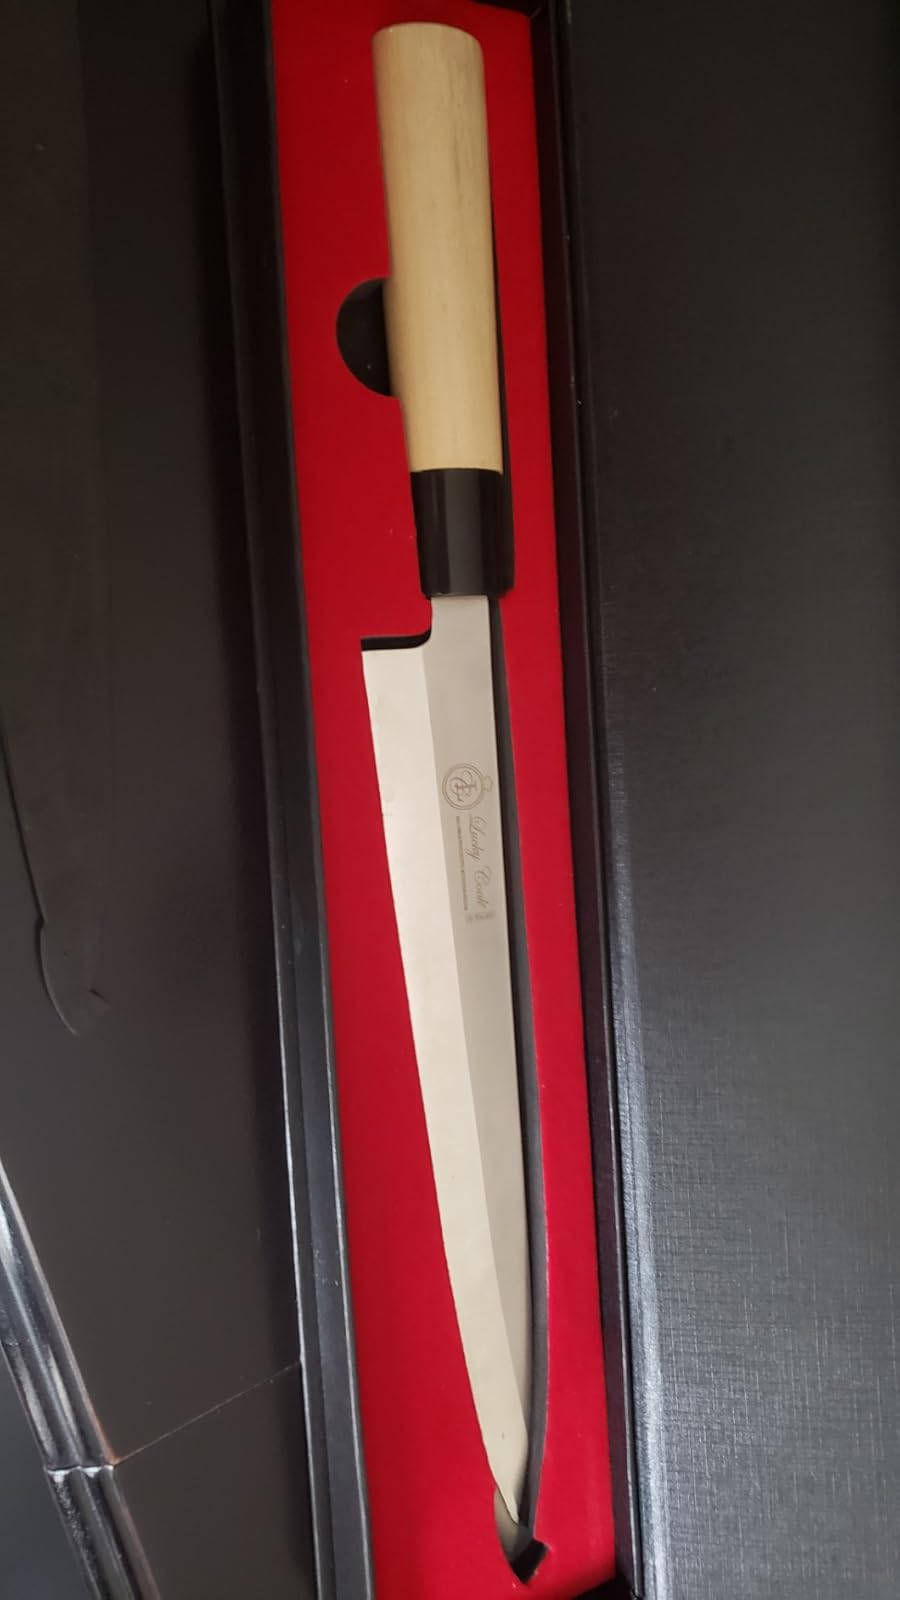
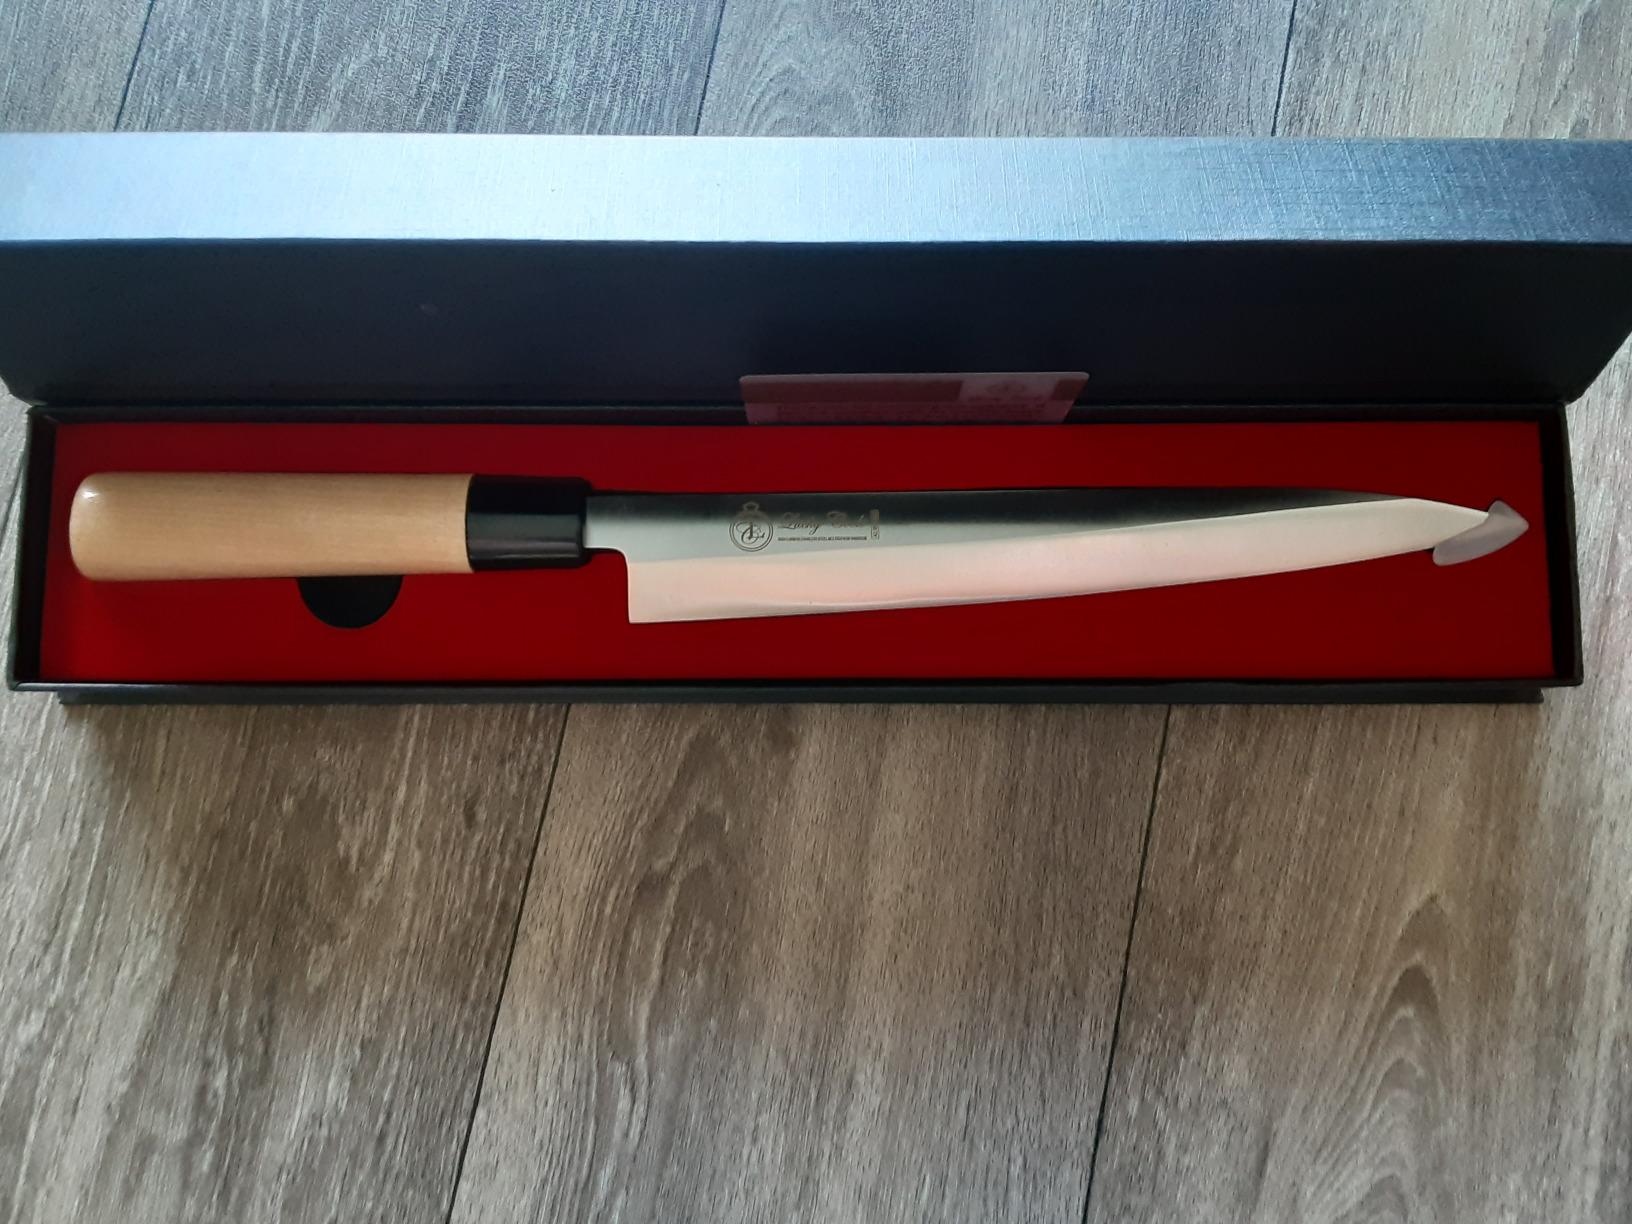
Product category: items_knife
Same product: yes